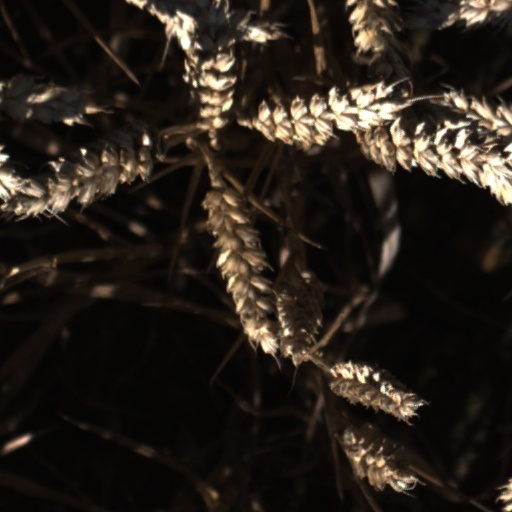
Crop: wheat